William Proxmire

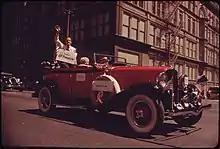
William Proxmire taking part in "Old Milwaukee Days" annual parade, photo from September, 1973

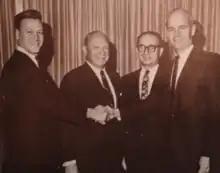
George Barasch, Congressman Herbert Tenzer, State Senator Simon Leibowitz, and Senator William Proxmire (left to right), 1966

Proxmire served as a member of the Wisconsin State Assembly from 1951 to 1953. During his Assembly service, Proxmire was one of few members who maintained a perfect attendance record, a trait that he later continued in the U.S. Senate. While in the Assembly, he was employed as president of Artcraft Press of Waterloo. Proxmire was an unsuccessful candidate for Governor of Wisconsin in 1952, 1954 and 1956.